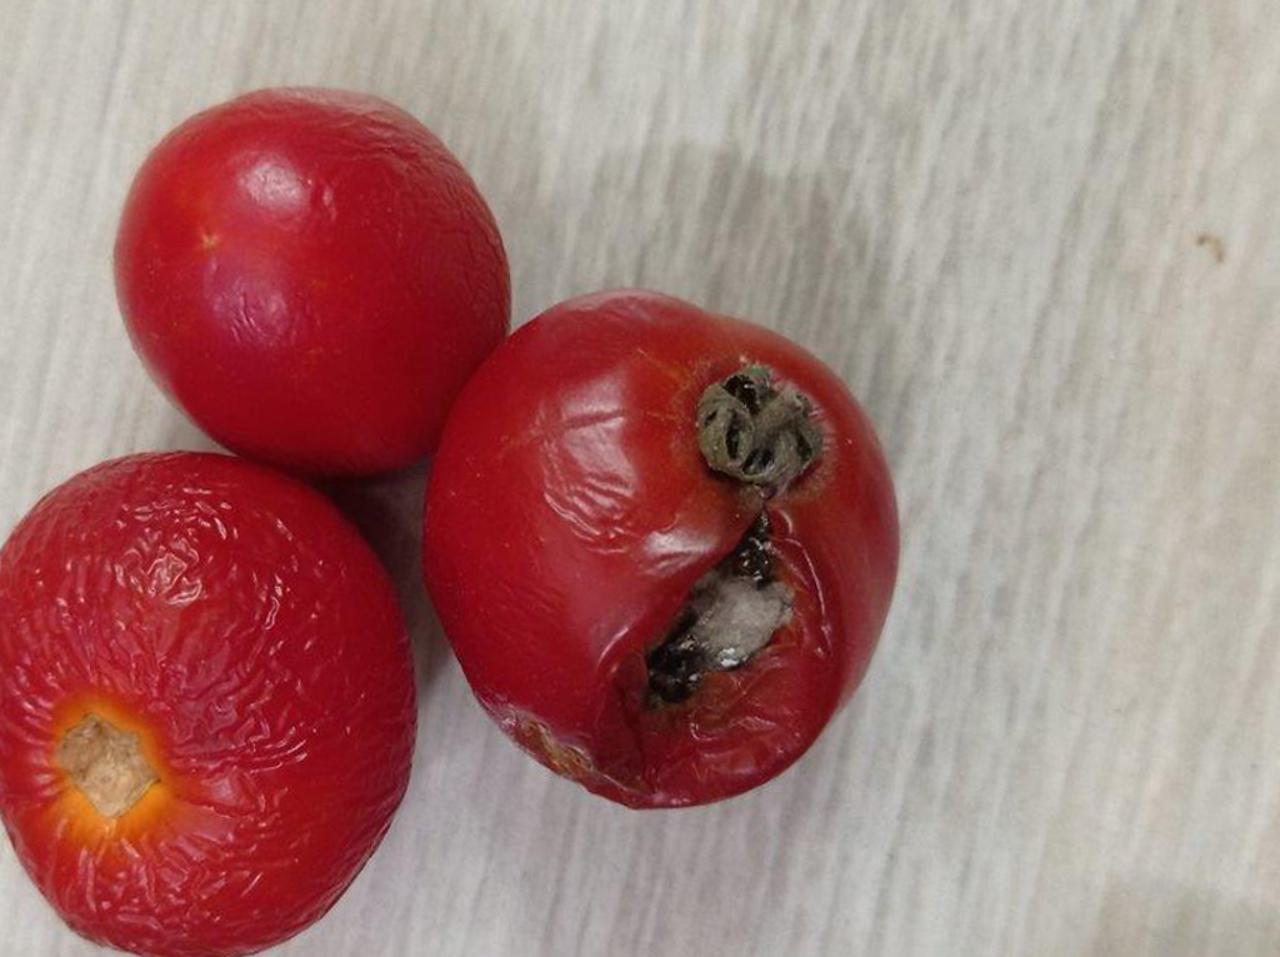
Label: Rotten